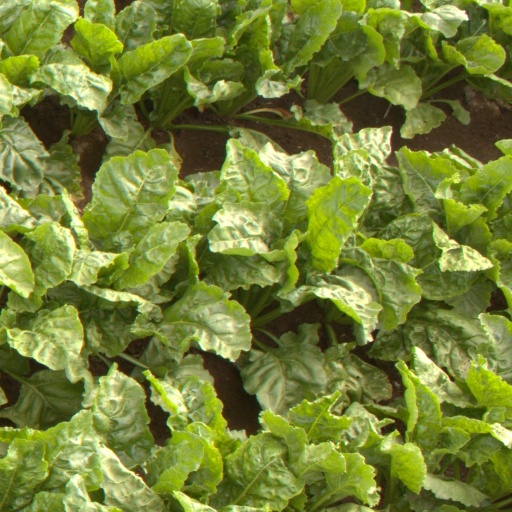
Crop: sugar beet